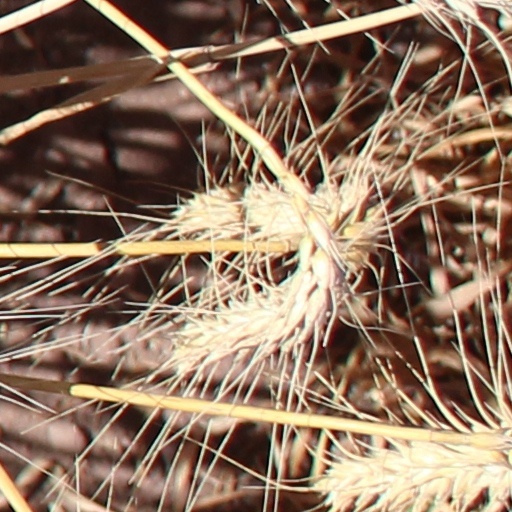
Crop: wheat